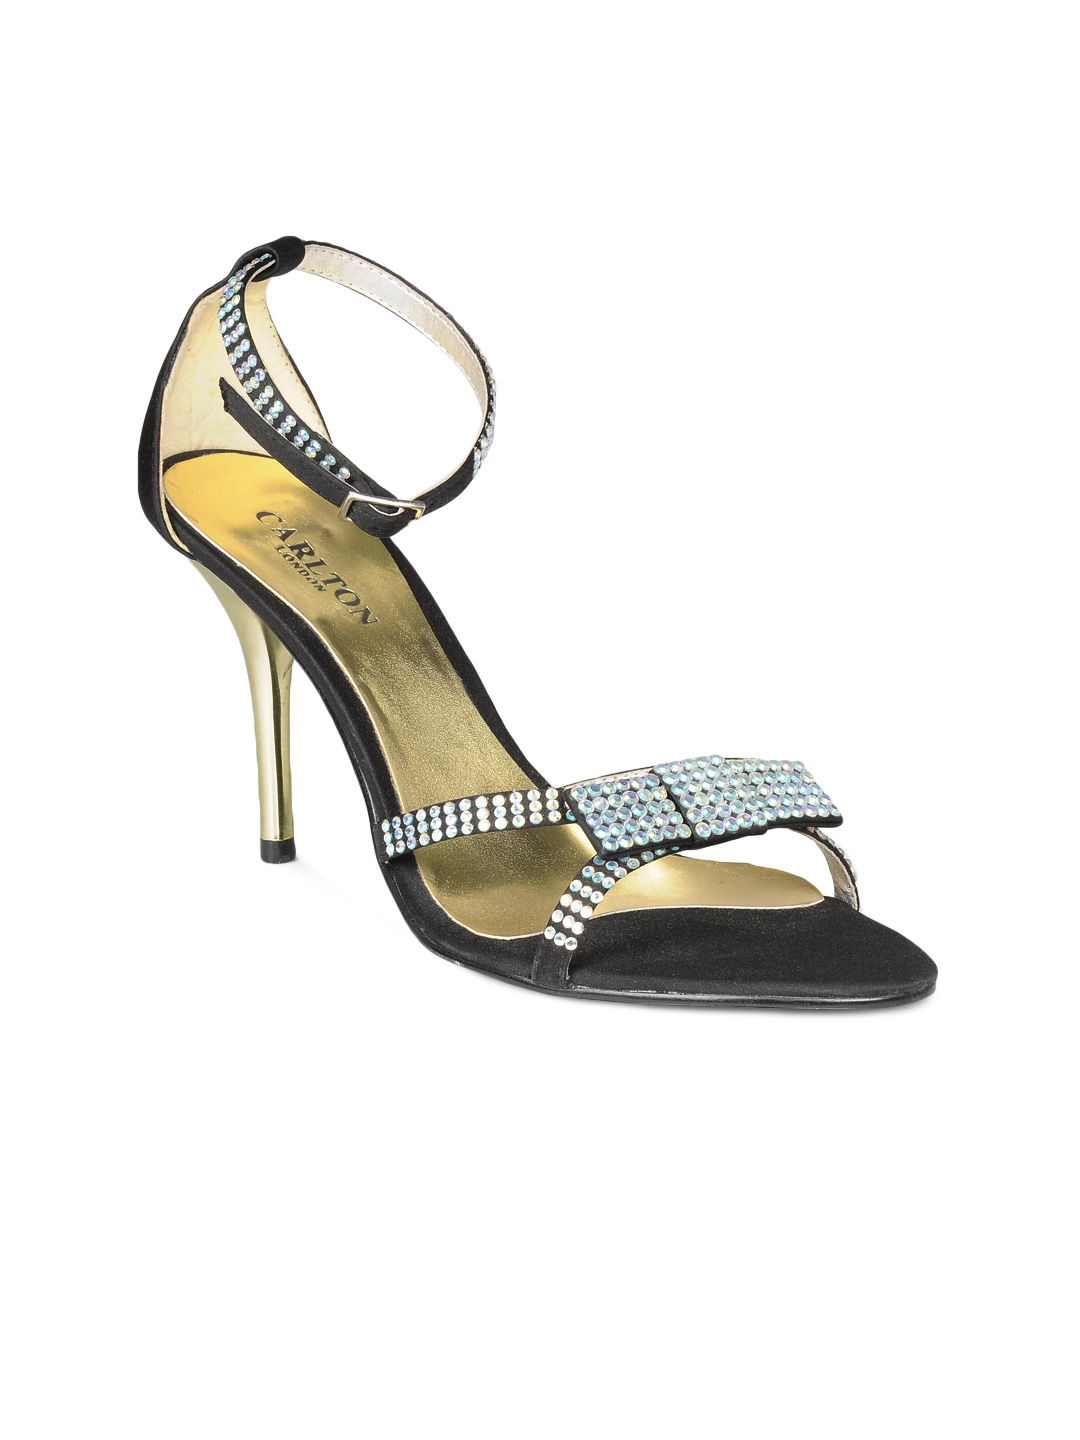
Carlton London Women Black Heels
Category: Footwear / Shoes / Heels
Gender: Women
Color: Black
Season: Winter 2012
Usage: Casual